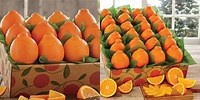
Label: mandarine